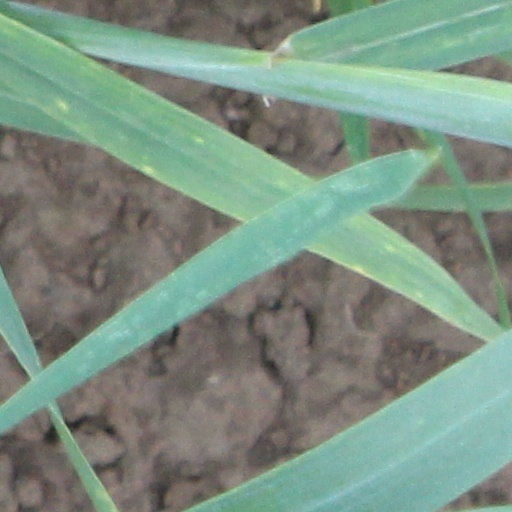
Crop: wheat